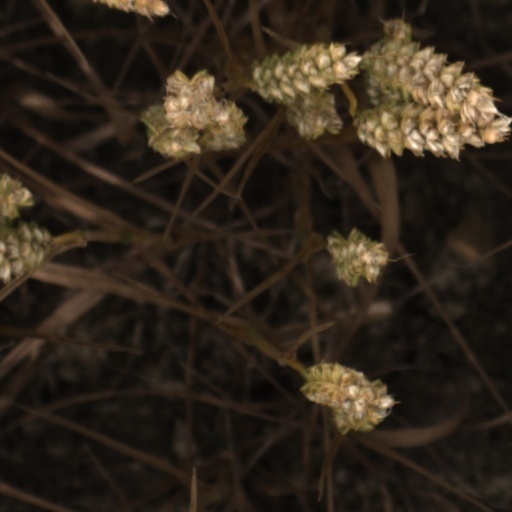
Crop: wheat